A Fine Romance (1981 TV series)

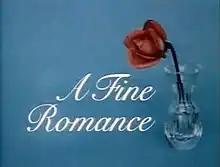
Series titles

A Fine Romance is a British sitcom starring then real-life married couple Judi Dench and Michael Williams.